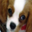
Label: dog